Cultural impact of Beyoncé

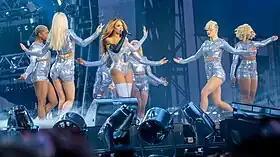
Economic revitalization occurred in each city that hosted Beyoncé's Renaissance World Tour.

Beyoncé is considered to have set the standard for live performances in the 21st century. "Revolt"'s Jon Powell said that "no artist has redefined the modern concert experience like Beyoncé", due to her innovative stage design, faultless vocal performance, energetic choreography, and use of story arcs reflected in the production. Kaniya Rogers of the same publication explained how several artists follow the blueprint set by Beyoncé and implement her signatures in their performances. This includes using costume changes to reinforce each track's narrative, alternating between solo spotlights and group choreography, incorporating fantasy elements in performances, and musical reinventions of songs.